Sarah Howells

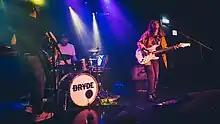
Bryde in Oslo in 2022

In 2016 Howells began a new solo project, using the name "Bryde". Her EP has been played on BBC Radio 1 and BBC Radio Wales and, in 2016, she toured the UK and USA. Her debut album, "Like an Island", was released in 2018 to positive reviews. It was followed up by a twenty-nine date European tour.